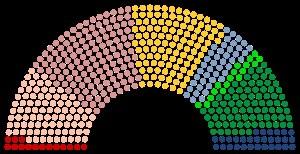
La Troisième République, ou IIIᵉ République, est le régime républicain en vigueur en France de septembre 1870 à juillet 1940, soit pendant presque 70 ans, le premier à s'imposer en France dans la durée depuis 1789. En effet, la France a expérimenté, en 80 ans, sept régimes politiques : trois monarchies constitutionnelles, deux républiques et deux empires. Ces difficultés contribuent à expliquer les hésitations de l'Assemblée nationale, qui met neuf ans, de 1870 à 1879, pour renoncer à la royauté et proposer une troisième constitution républicaine.
La crise du 16 mai 1877 est une crise institutionnelle de la Troisième République française qui a opposé le président de la République, le maréchal Patrice de Mac Mahon, monarchiste, à la Chambre des députés élue en 1876, à la majorité républicaine, et à l'une de ses grandes figures, Léon Gambetta.